Caterham

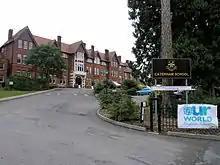
Caterham School

Caterham on the Hill is the second of the two civil parishes. This clustered development or village is directly to the northwest of the other entire Valley part of the town and does not have steep slopes or a wide divide between upland and downland developments unlike Caterham Valley. It has a population of 11,555; it was the original development in the area so has more listed buildings compared to Caterham Valley, which has a few early Victorian outlying homes and its church listed. The only state run secondary school is in this part of the town, but it has two private primary schools.